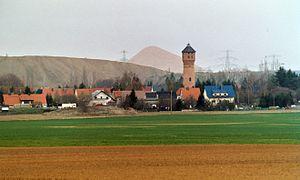
Klostermansfeld est une commune allemande de l'arrondissement de Mansfeld-Harz-du-Sud, Land de Saxe-Anhalt.